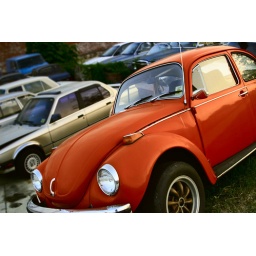
Wandering around the Raleigh streets during dusk, a bright orange car parked on a sloping hill caught my attention.